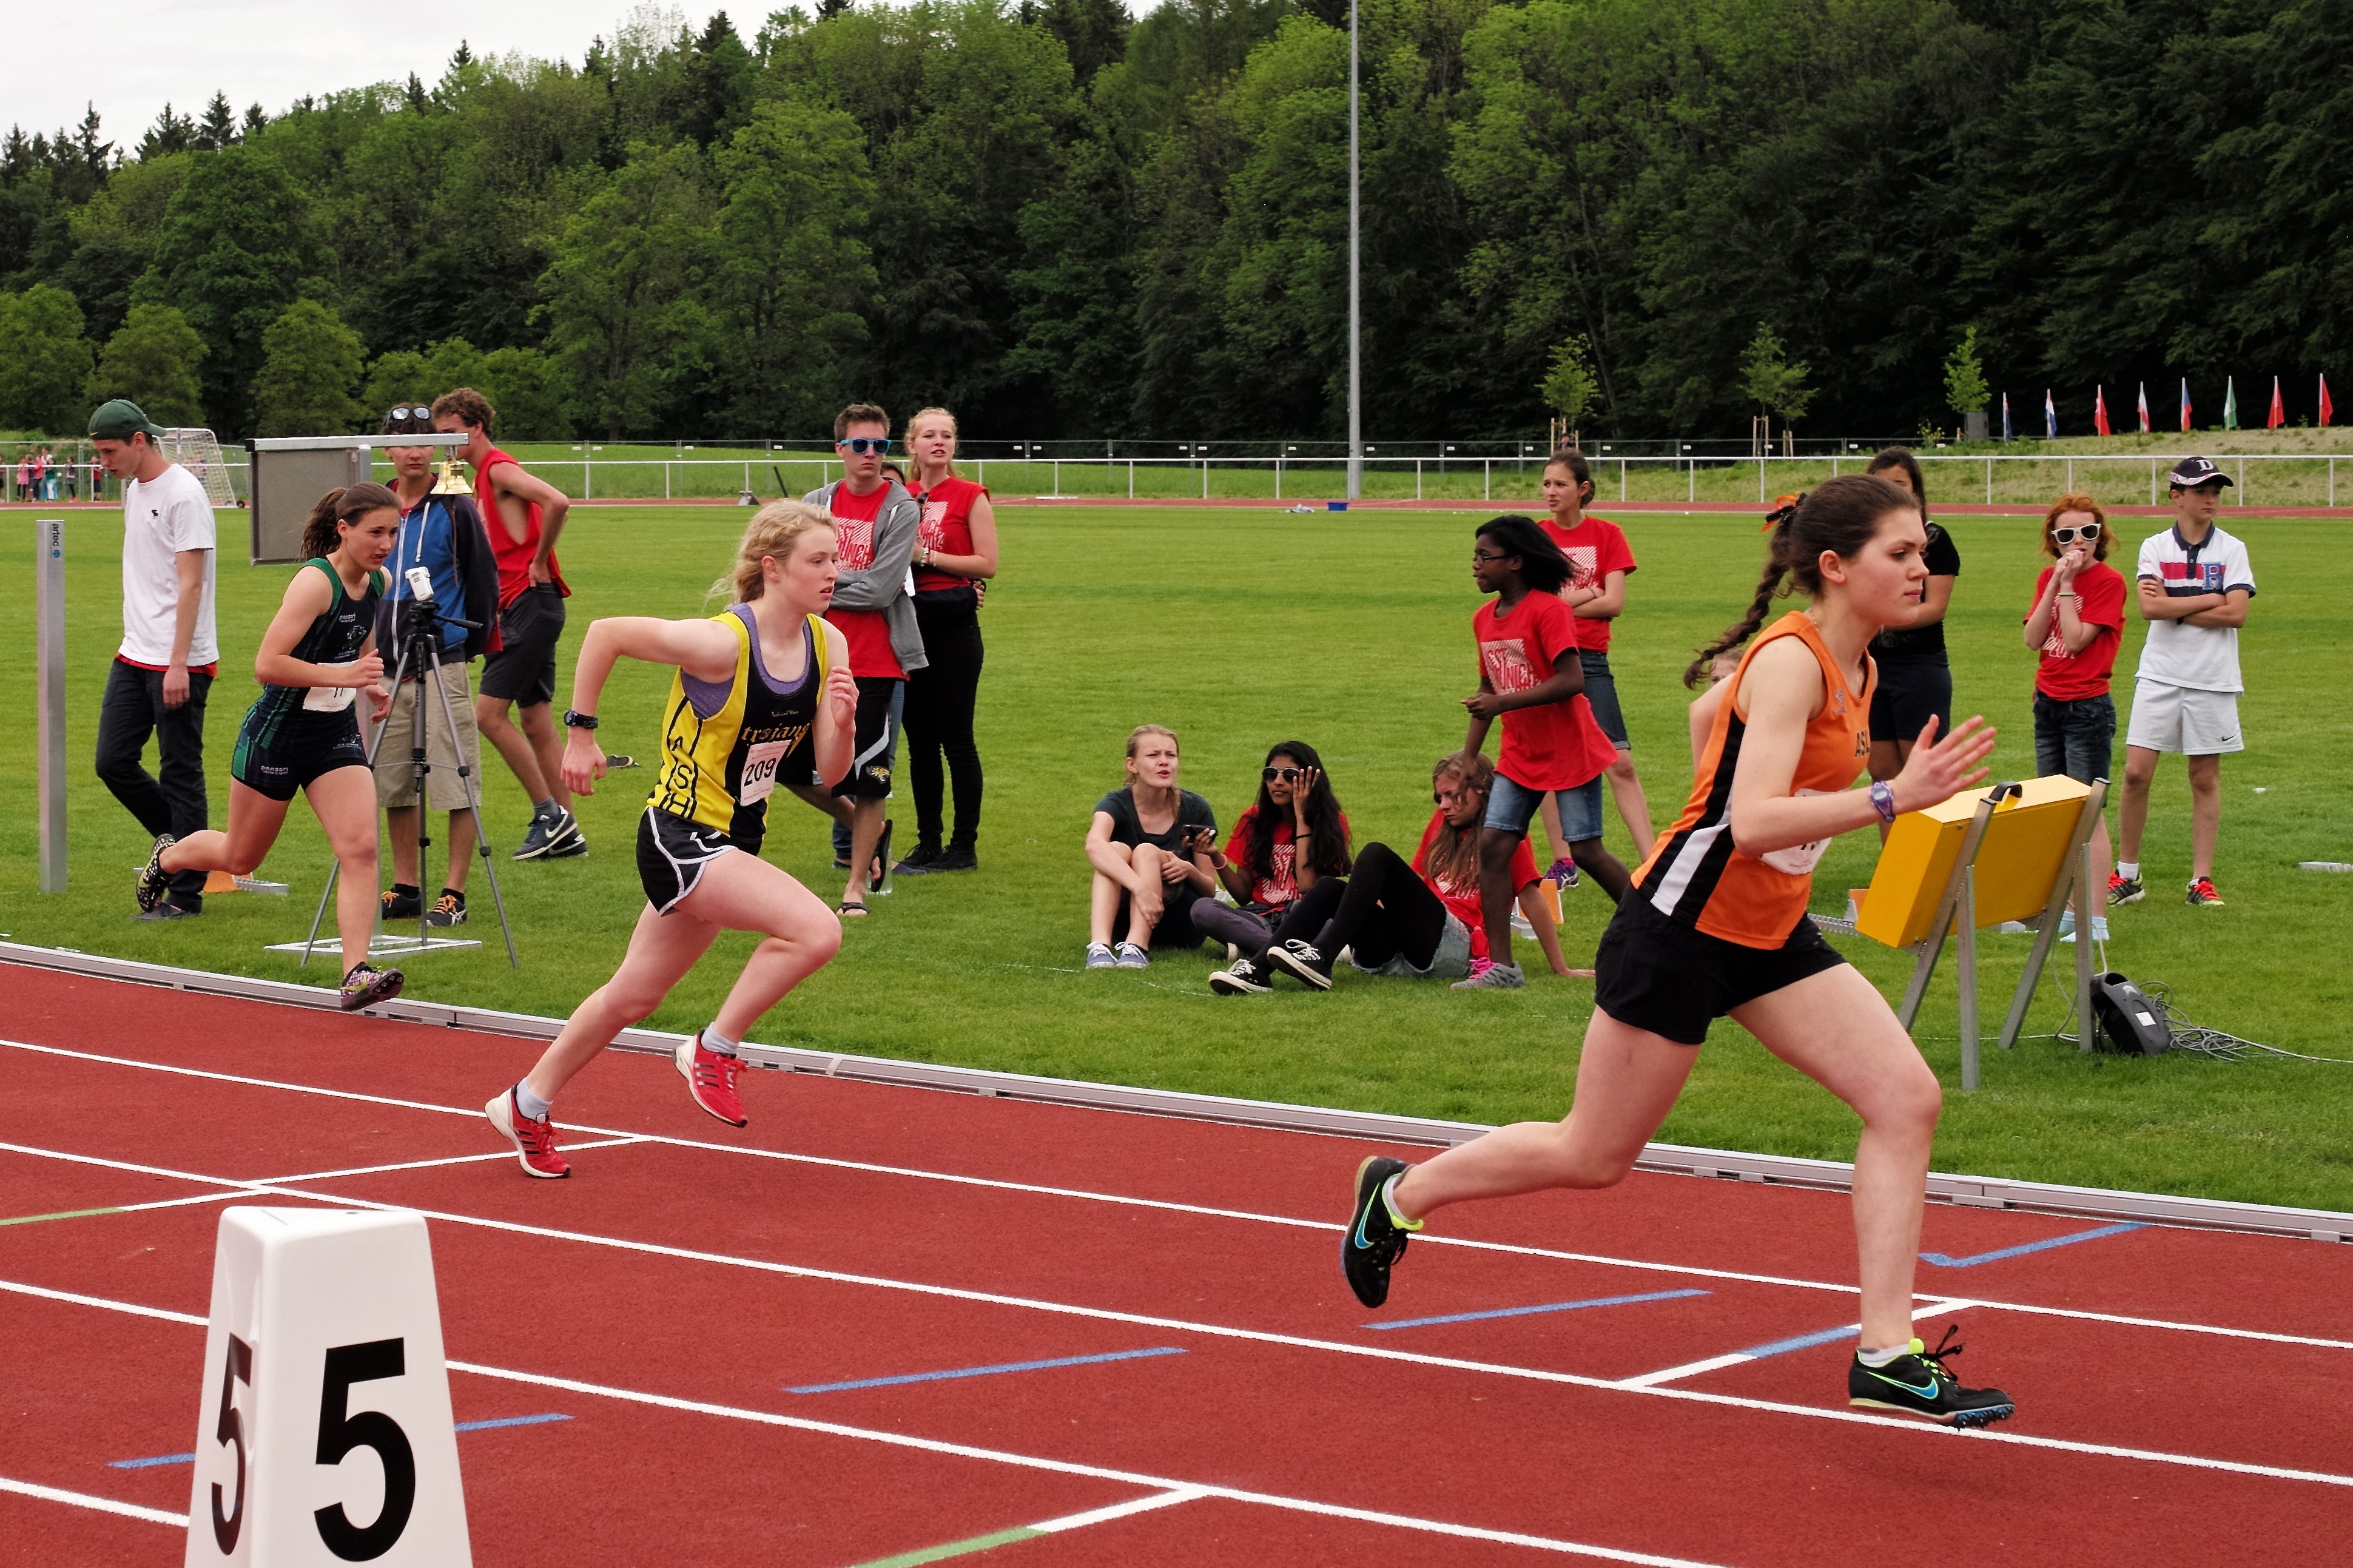
running, jumping, sports, athletics, sprint, hurdle, hurdling, physical exercise, human action, track and field athletics, heptathlon, middle distance running, 800 metres, 110 metres hurdles, 4 100 metres relay, 100 metres hurdles, obstacle race